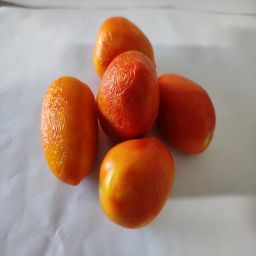
Crop: Tomato
Quality: Old